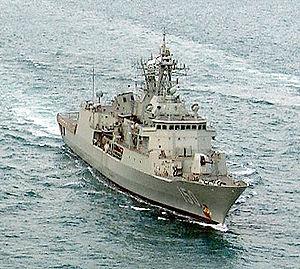
On peut faire partir l'histoire de la Marine royale australienne de l'année 1788 avec la colonisation de l'Australie par les Britanniques. De 1788 jusqu'en 1859, les navires de la marine de guerre du Royaume-Uni firent de fréquents voyages vers ces nouvelles colonies. En 1859, fut formée l'escadre Australie qui resta en Australie jusqu'en 1913. Au cours de la période qui précéda la création de la Fédération, chacune des six colonies australiennes exploita sa propre force navale coloniale, forces qui fusionnèrent en 1901 pour former la Commonwealth Naval Force. La Royal Australian Navy fut créée en 1911 et en 1913 la flotte eut son premier navire à vapeur.